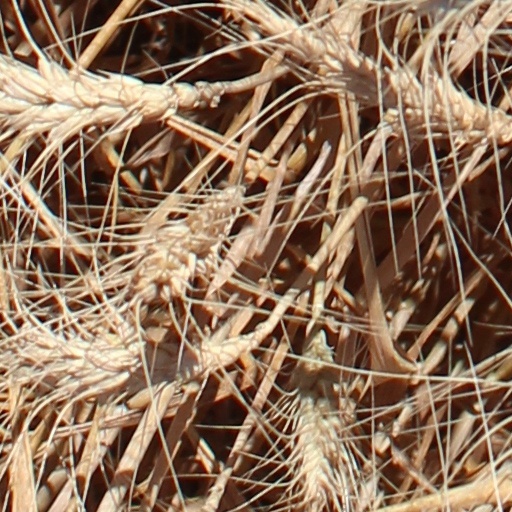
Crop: wheat